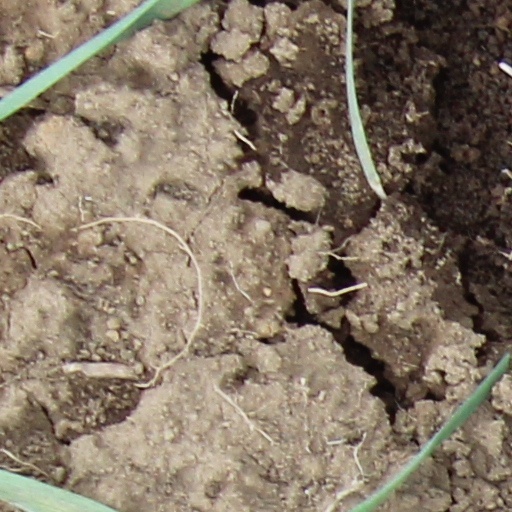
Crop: wheat